Foulweather Bluff

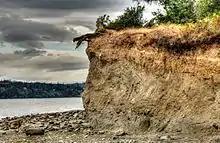
Foulweather Bluff

The Foulweather Bluff Nature Preserve was established in 1967 by the Nature Conservancy after the bulk of the land on which it's currently located was donated to the organization by its then owner, Errol Rawson, with smaller allotments contributed by Rawson's neighbors. The preserve consists of the cliff and the beach it overlooks, as well as adjoining marsh and alder and coniferous forest. It shelters a large number of plant and animals species, notably wintering ducks. A trail leads from the nearest road to the beach.